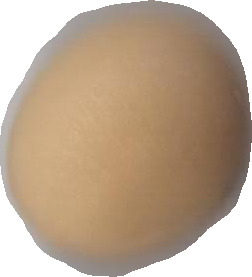
Variety: Grobogan